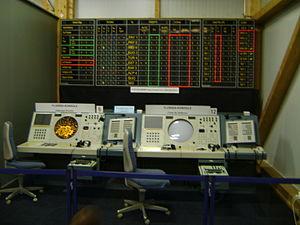
Le système FLORIDA était un système de surveillance et de gestion de l'espace aérien des Forces aériennes suisses. Construit par Hughes Aircraft, il a remplacé le système SFR Luftraumüberwachungssystem en 1970. Il a été lui-même remplacé par le système FLORAKO en 2003.
Le Flieger Flab Museum est le musée suisse de l'aviation militaire et de la défense contre avions. Il est situé à Dübendorf dans le canton de Zurich en Suisse. Il présente une collection d'une cinquantaine d'aéronefs, de matériels de défense contre avions et de divers équipements des Forces aériennes suisses.
Les Forces aériennes suisses sont, avec les forces terrestres, l'une des deux branches des forces armées suisses.